Protestantism in Mexico

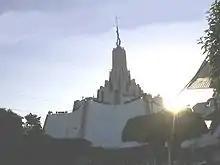
International headquarters of La Luz del Mundo Church at Glorieta Central No. 1, Hermosa Provincia, Guadalajara, Jalisco

Protestants/Evangelicals have had a respectful and often peaceful relationship with their overwhelmingly Catholic atmosphere. Conflict is however common in indigenous communities in the State of Mexico and the southern state of Chiapas (the state with the greatest percentage of Protestants nationwide). Despite their long-time status of minority, Mexican Protestants interact normally with the rest of Mexico.